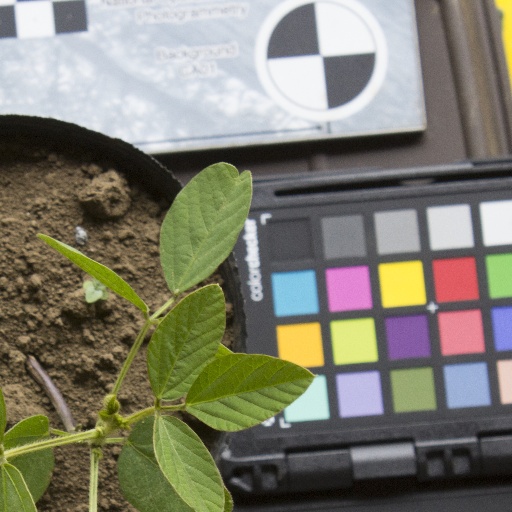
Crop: soybean